61st Annual Grammy Awards

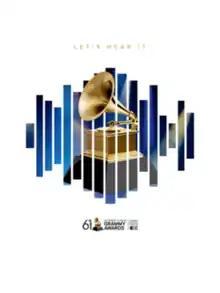
Official poster

The 61st Annual Grammy Awards ceremony was held on February 10, 2019, at the Staples Center in Los Angeles. Singer-songwriter Alicia Keys hosted. During her opening monologue, Keys brought out Lady Gaga, Jada Pinkett Smith, Jennifer Lopez, and former First Lady of the United States Michelle Obama, each of whom spoke about the impact that music had on their lives.